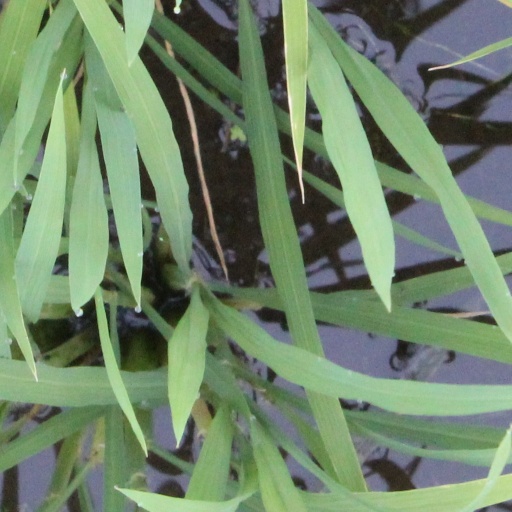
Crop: rice